Bridge of Spies (film)

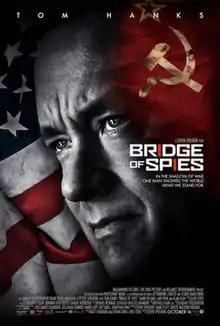
American theatrical release poster

Bridge of Spies is a 2015 historical drama film directed and co-produced by Steven Spielberg, written by Matt Charman and the Coen brothers, and starring Tom Hanks in the lead role, Mark Rylance, Amy Ryan, and Alan Alda. Set during the Cold War, the film tells the story of lawyer James B. Donovan, who is entrusted with negotiating the release of Francis Gary Powers—a convicted Central Intelligence Agency pilot whose U-2 spy plane was shot down over the Soviet Union in 1960—in exchange for Rudolf Abel, a convicted Soviet KGB spy held by the United States, whom Donovan represented at trial. The name of the film refers to the Glienicke Bridge, which connects Potsdam with Berlin, where the prisoner exchange took place. The film was an international co-production of the United States, India, Germany and the United Kingdom.